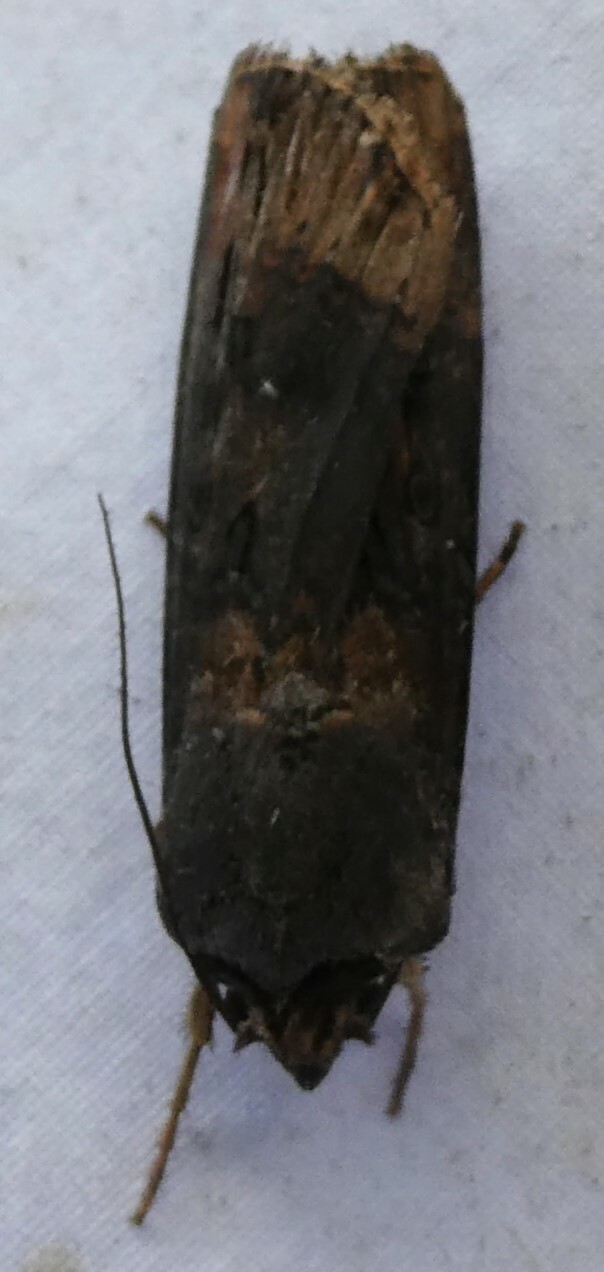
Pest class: cutworms